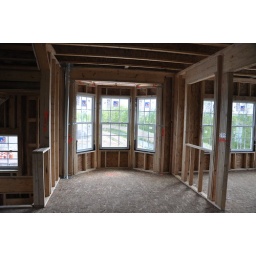
Bay window in kitchen